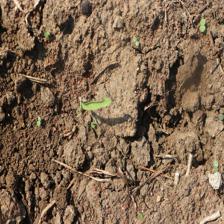
Label: Sorghum